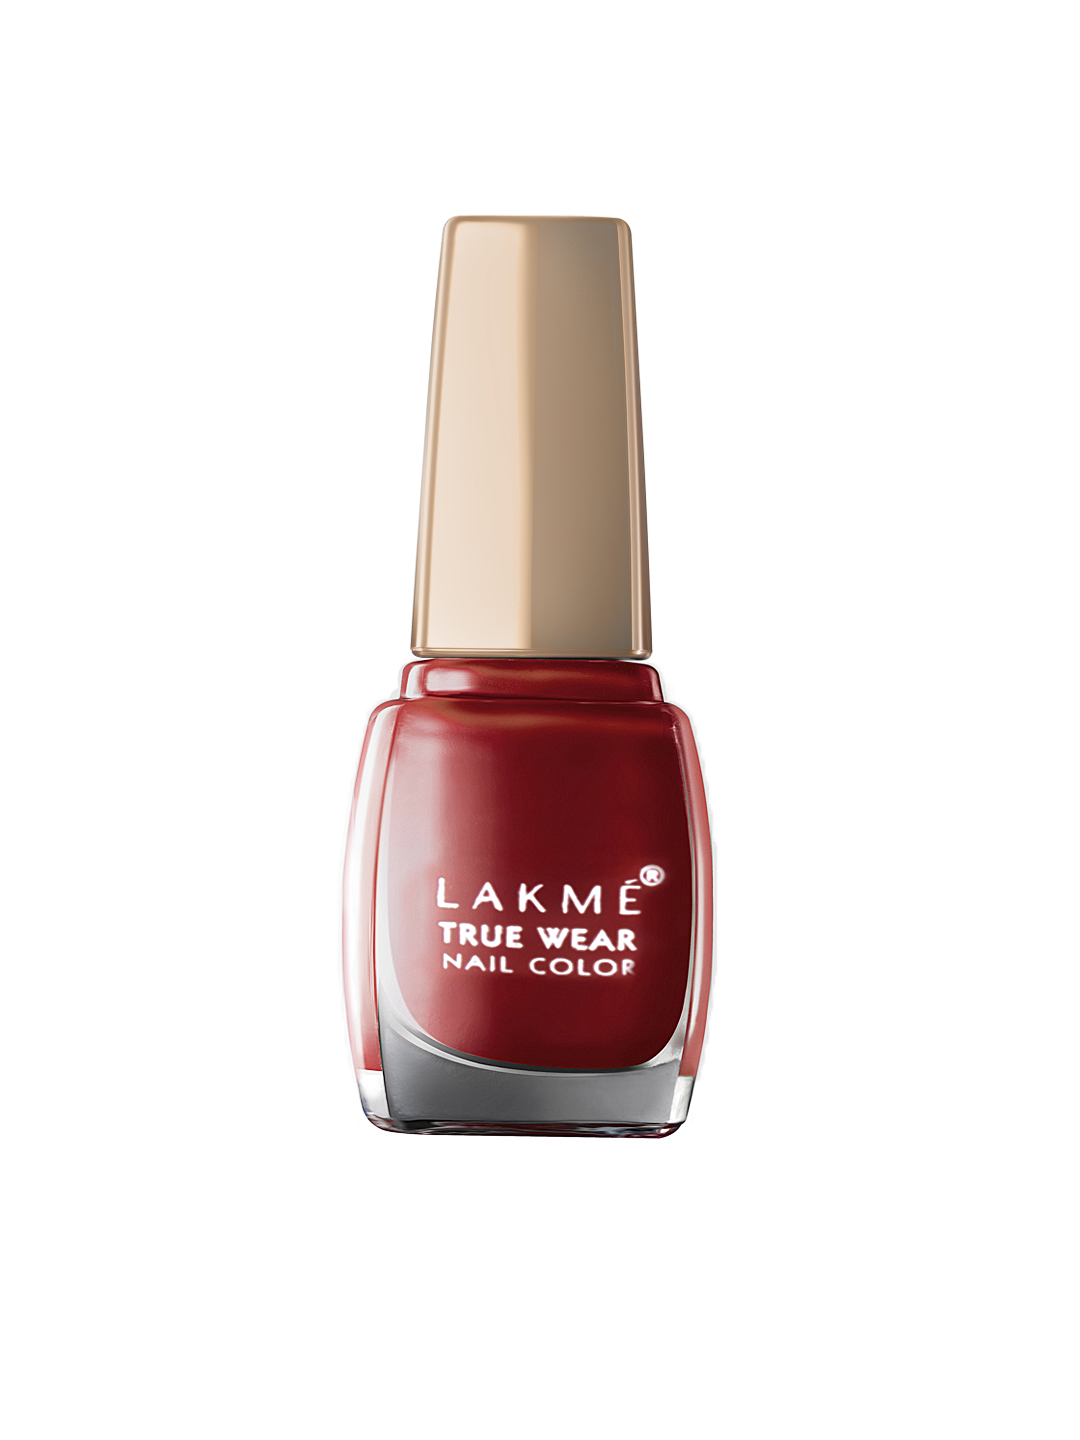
Lakme True Wear Classics Siren Red Nail Polish 404
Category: Personal Care / Nails / Nail Polish
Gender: Women
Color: Red
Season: Spring 2017
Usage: Casual